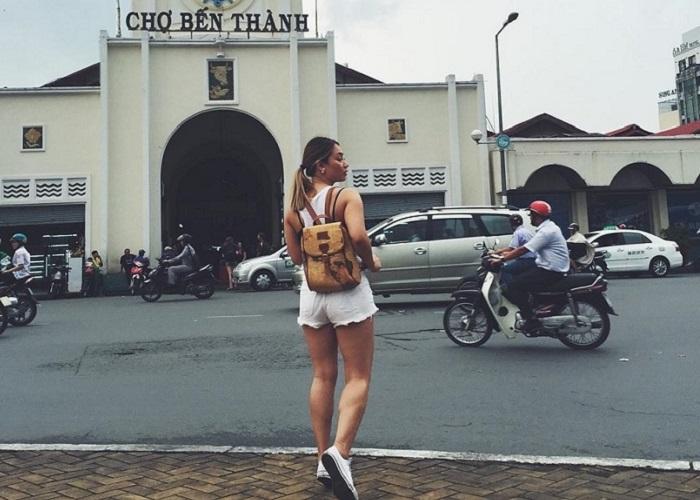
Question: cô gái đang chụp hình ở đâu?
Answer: ở chợ bến thành